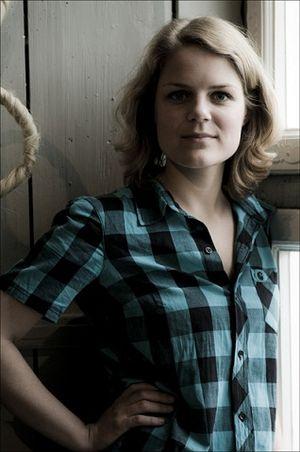
Johanne Schmidt-Nielsen est une femme politique et féministe danoise née le 22 février 1984 à Odense. Elle est membre de l'Alliance rouge et verte. En novembre 2007, à l'âge de 23 ans, elle fut élue au Folketing, le Parlement national, devenant ainsi l'une des plus jeunes députés de l'histoire de son pays.